Edward William Godwin

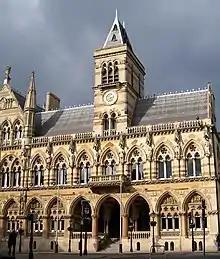
Northampton Guildhall, built 1861–64, displays Godwin's "Ruskinian Gothic" style

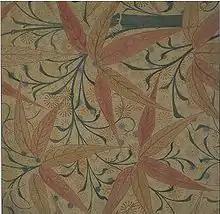
Design, 1872 (V&A Museum no. E.515-1963)

Edward William Godwin (26 May 1833 – 6 October 1886) was a progressive English architect-designer, who began his career working in the strongly polychromatic "Ruskinian Gothic" style of mid-Victorian Britain, inspired by "The Stones of Venice", then moved on to provide designs in the "Anglo-Japanese taste" of the Aesthetic movement in the 1870s, after coming into contact with Japanese culture in the 1862 International Exhibition in London. Godwin's influence can be detected in the later Arts and Crafts movement.